Jacques de Molay

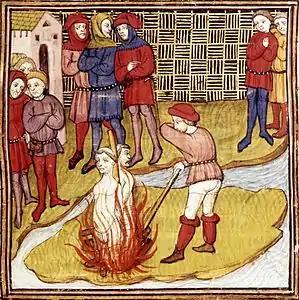
"Jacques de Molay sentenced to the stake in 1314", from the Chronicle of France or of St Denis (fourteenth century). Note the shape of the island, representing the Île aux Juifs (Island of the Jews) in the Seine, where the executions took place.

Philip wanted the Templars arrested and their possessions confiscated to incorporate their wealth into the Royal Treasury and to be free of the enormous debt he owed the Templar Order. On 14 September, Philip took advantage of the rumors and inquiry to begin his move against the Templars, sending out a secret order to his agents in all parts of France to implement a mass arrest of all Templars at dawn on 13 October. Molay was in Paris on 12 October, where he was a pallbearer at the funeral of Catherine of Courtenay, wife of Count Charles of Valois, and sister-in-law of King Philip. In a dawn raid on Friday, 13 October 1307, Molay and all the Templars of the central house of Paris were arrested. Philip then had the Templars charged with heresy and many other trumped-up charges, most of which were identical to the charges which had previously been leveled by Philip's agents against Pope Boniface VIII.